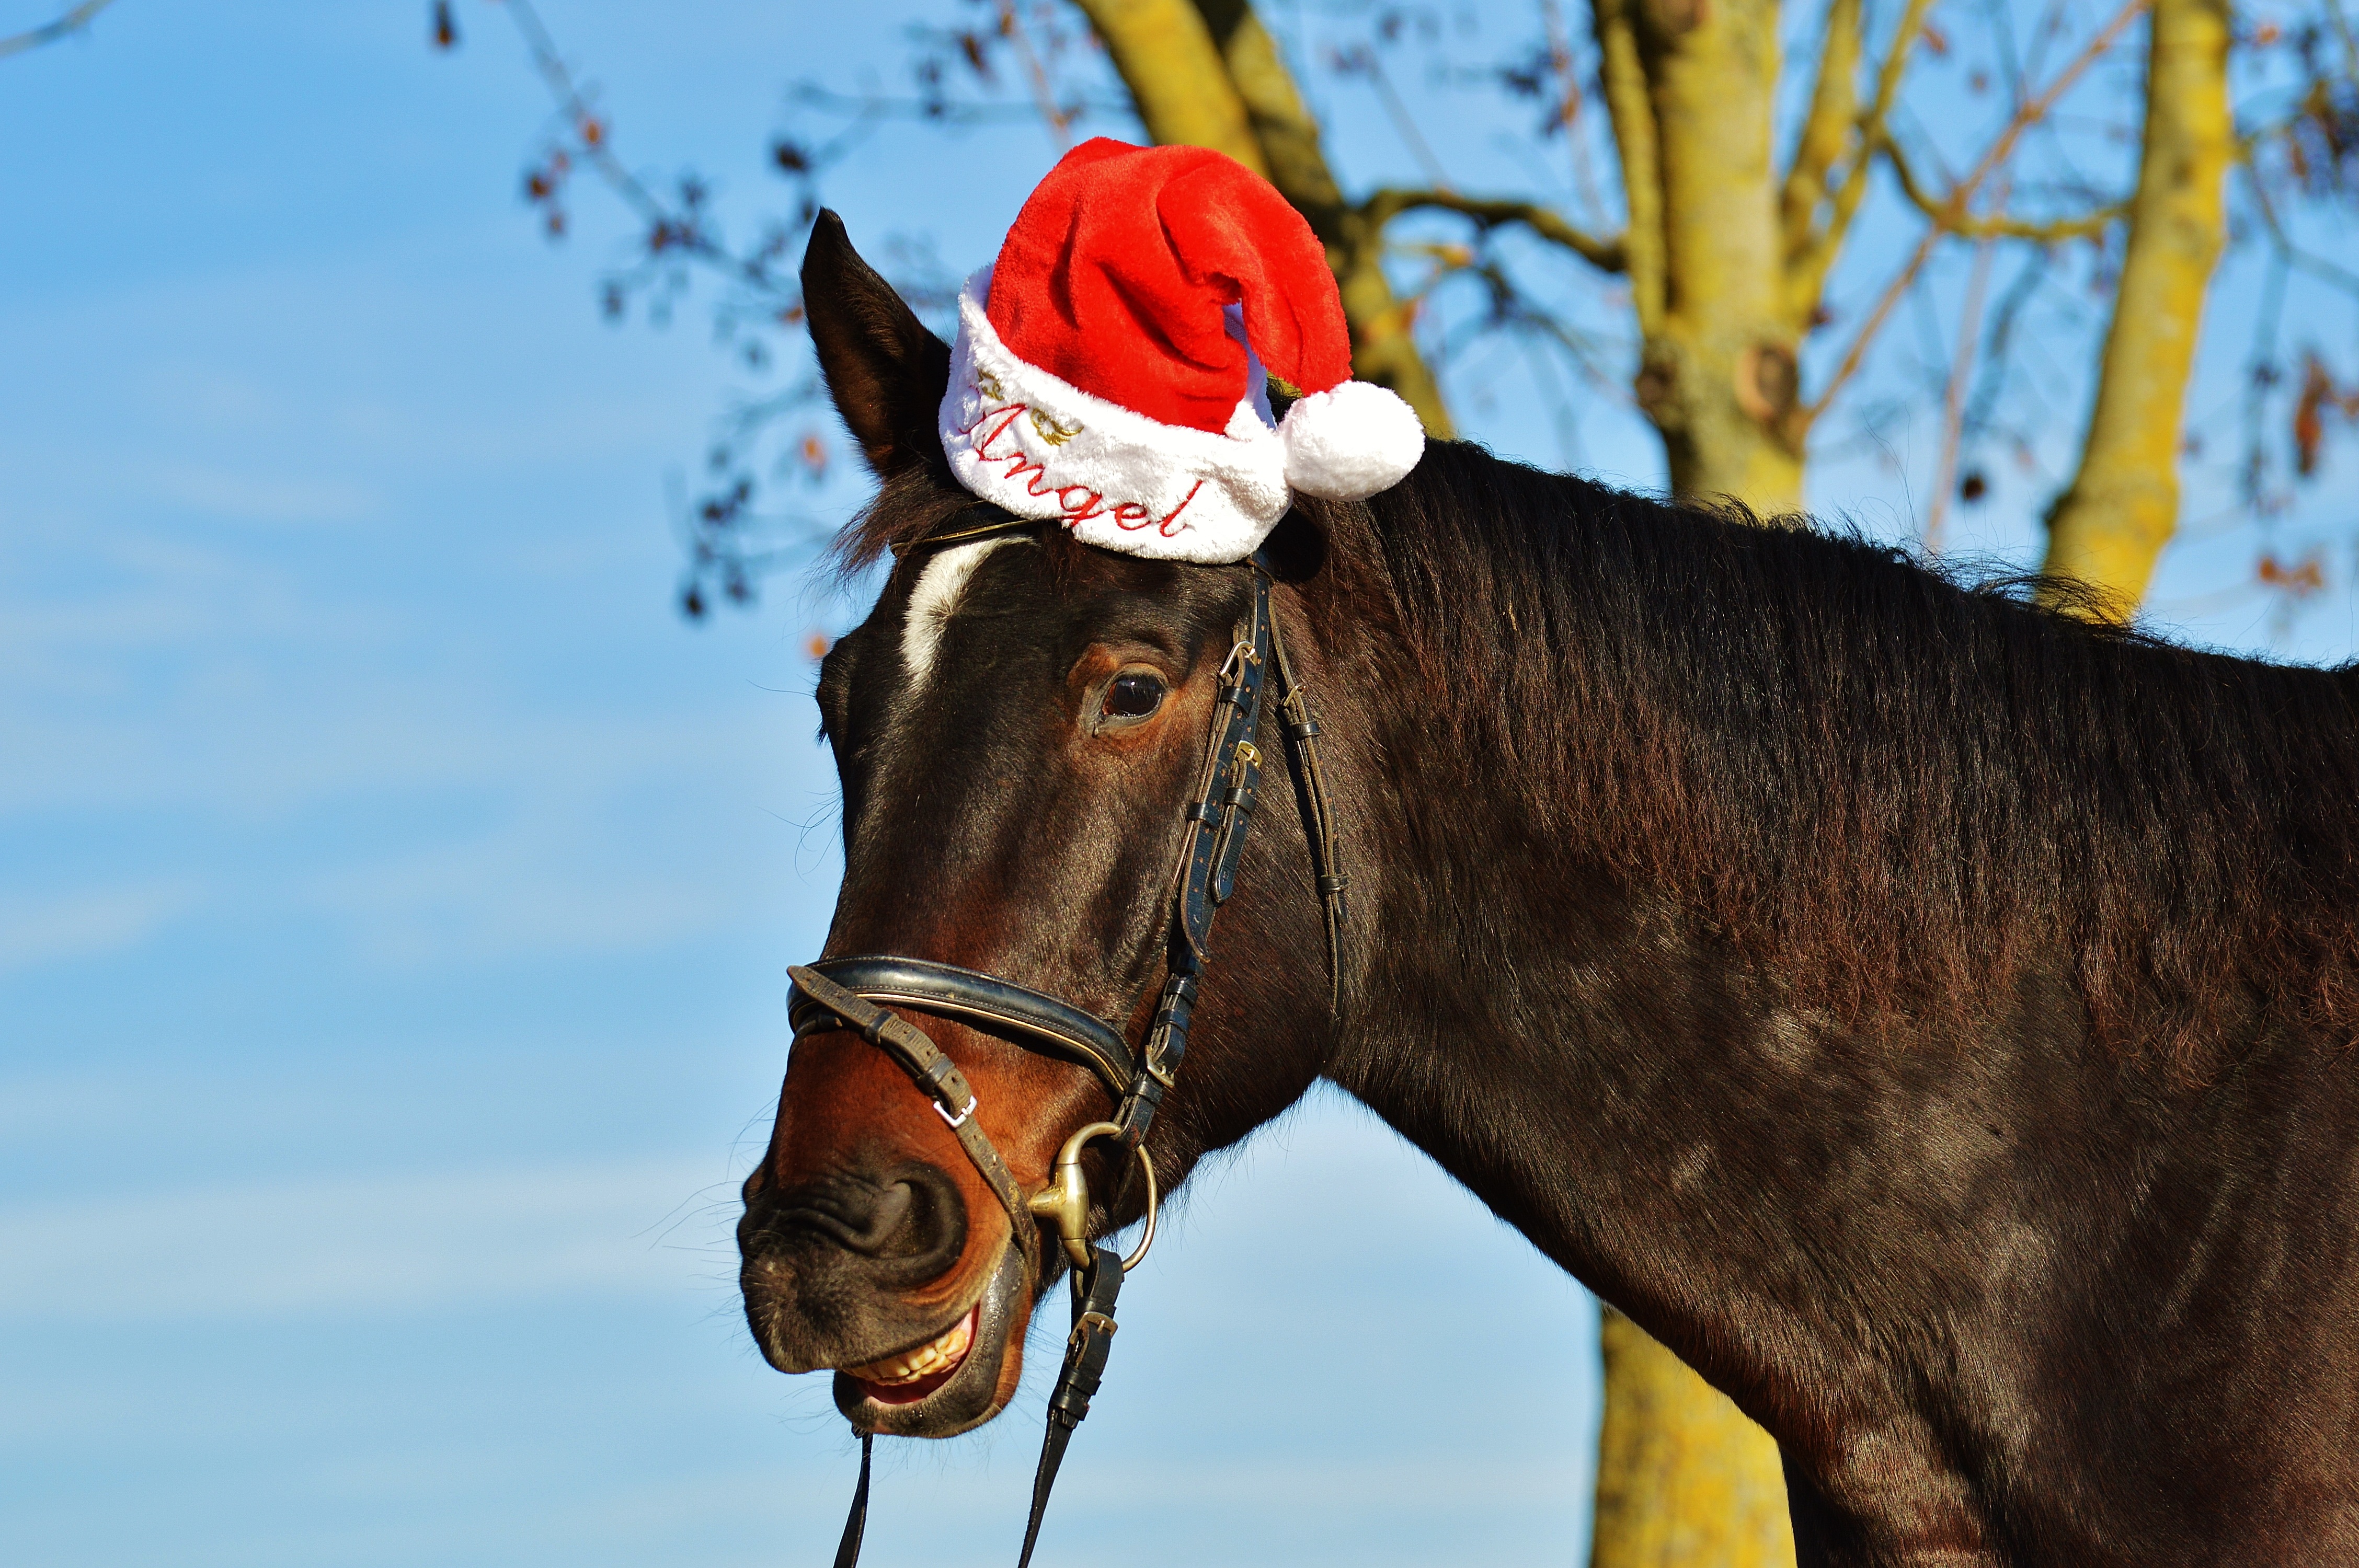
sweet, flower, animal, cute, horse, mammal, stallion, ride, christmas, laugh, bridle, santa hat, funny, jockey, halter, reiterhof, pack animal, horse like mammal, animal sports